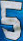
Number: 5